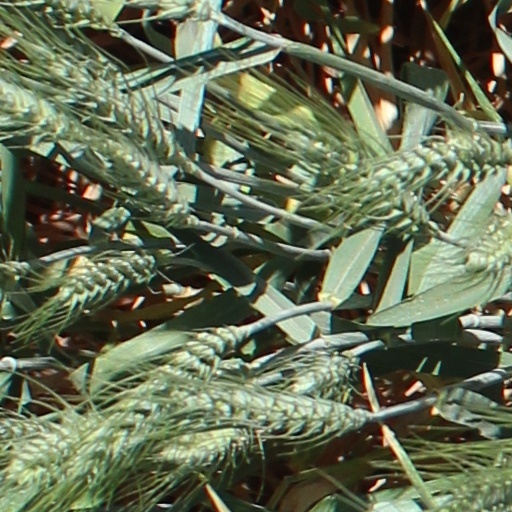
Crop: wheat